Variações (film)

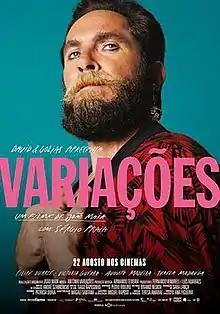

Variações is a 2019 Portuguese biographical film about Portuguese singer and songwriter António Variações. It was, by far, the most watched Portuguese film in Portuguese theatres in 2019.